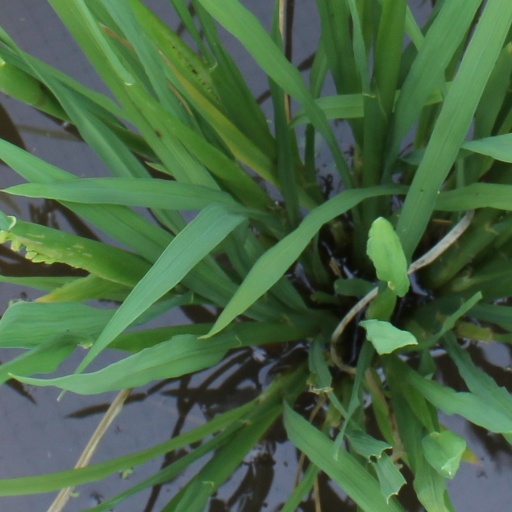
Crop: rice